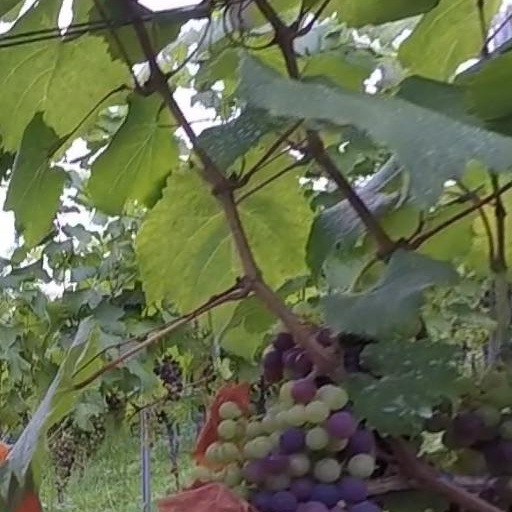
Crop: grape